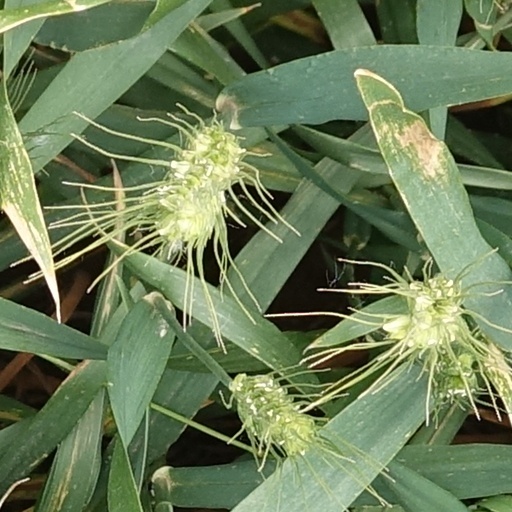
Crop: wheat